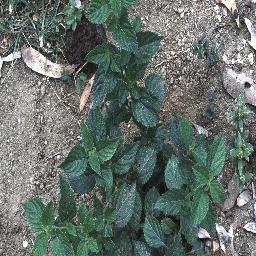
Label: lantana